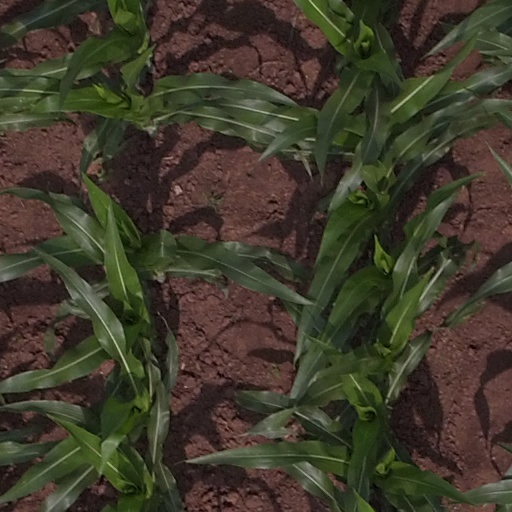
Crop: maize; corn